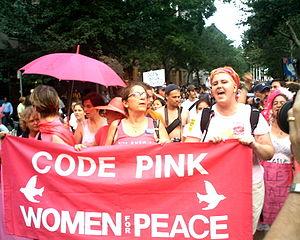
Code Pink: Women for Peace est un groupe anti-guerre international. Ce groupe a commencé à se faire connaître en affichant son opposition à la guerre d'Irak. Sa signature visuelle est la couleur rose. Le groupe a mené des marches et des manifestations pacifiques.